Isaac S. Taylor

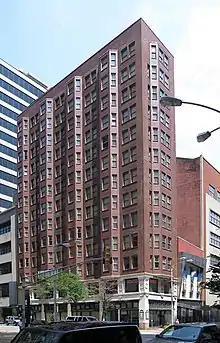
The LaSalle Building was one of Taylor's important downtown commissions after the 1904 World's Fair.

Taylor had developed some contacts in Texas in the 1880s that began to bear fruit for him during the new century. He was hired to construct the new Majestic Theater in Dallas by the Interstate Amusement Company in 1911, which unfortunately burned down in 1917 and was replaced by the current Majestic Theater, designed by the famed movie theater architect John Eberson and opened in 1921. In 1912, the Dallas Chamber of Commerce hired him to design their new 11-story office building for $500,000.